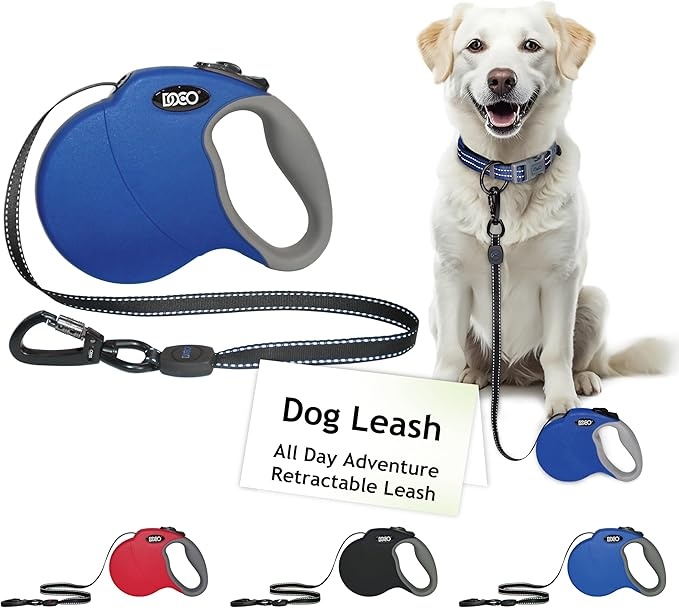
DOCO Retractable Dog Leash for Large Dogs (Length - 16’, Weight - Upto 45lb) Reflective Tape Lead with Stop and Lock Control, Tangle Free 360° Swivel Snap & Anti-Slip Grip (Blue, Medium)
About This TIRED OF STRUGGLING WITH WEAK OR UNRELIABLE LEASHES ON YOUR WALKS? This retractable dog leash for medium dogs features a rugged stop and lock system, anti slip handle, and durable construction perfect for controlling strong pullers up to 45 lbs without losing comfort or control. NEED A LEASH THAT PERFORMS ANYWHERE YOUR DOG WANTS TO EXPLORE? Whether navigating busy streets or forest trails, the 5 meter long leash for dogs offers roaming freedom with built-in reflective tape for added safety in low light conditions. Ideal for both casual walks and outdoor adventures. FRUSTRATED WITH TANGLED CORDS AND SUDDEN SNAGS DURING WALKS? Say goodbye to frustration with the 360° swivel tangle free design and precision retraction. This tangle free retractable leash ensures fluid movement, reducing leash twist and providing smooth, reliable handling for medium dogs. LOOKING FOR GEAR THAT CAN KEEP UP WITH YOUR ACTIVE LIFESTYLE? Built tough with stainless steel snap hooks and a high impact ABS case, this heavy duty dog leash is made to withstand daily use, rugged weather, and powerful dogs offering long lasting value with every step. WANT A LIGHTWEIGHT LEASH THAT WORKS FOR SMALL DOGS AND CATS TOO? Don’t let the strength fool you this compact small dog leash retractable is also great for smaller breeds and even cats. Enjoy hassle free control in a lighter, travel friendly design perfect for quick errands or everyday walks. Overview Size : Medium 16ft Color : Blue Brand : DOCO Material : Acrylonitrile Butadiene Styrene Pattern : Dog
Brand: DOCO
Category: Animals & Pet Supplies > Pet Supplies > Pet Leashes